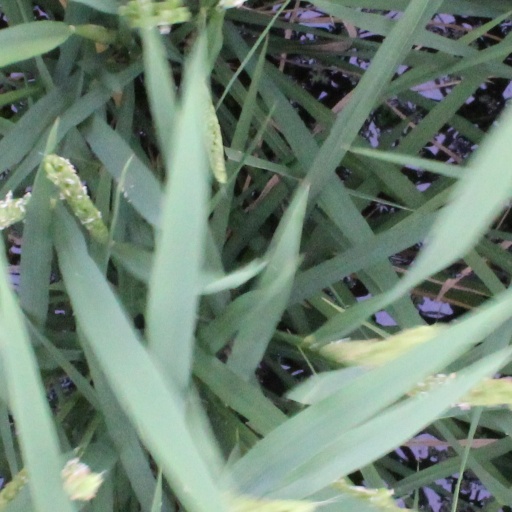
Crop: rice